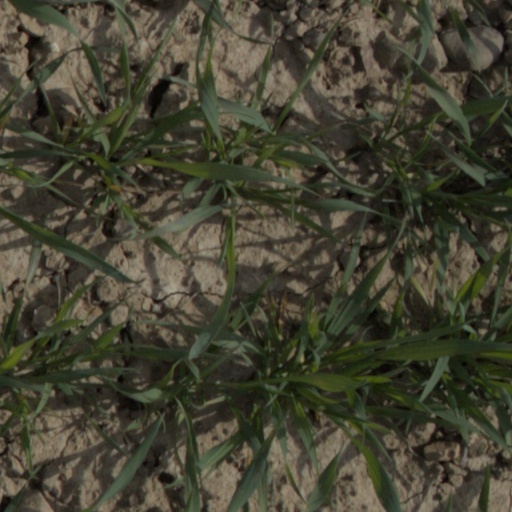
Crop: wheat